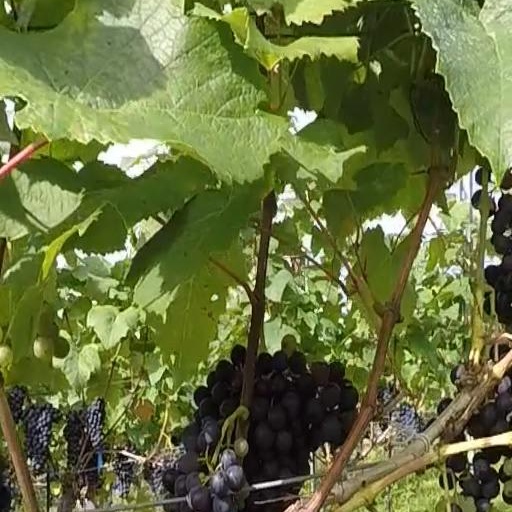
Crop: grape